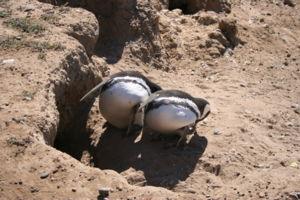
Le parc national Monte León est un parc national situé en Argentine et constitue un échantillon représentatif de la biodiversité côtière de la Patagonie argentine, en bon état de conservation, avec en plus des sites de grande valeur paléontologique. Il possède une bordure côtière de 36 km sur le littoral de la province de Santa Cruz.
Punta Tombo est une réserve de faune sur la côte atlantique de la province de Chubut, en République argentine, et une des principales colonies continentales de reproduction du manchot de Magellan, située à 120 kilomètres au sud de l'embouchure du Río Chubut, où se trouvent les villes de Rawson et de Trelew.